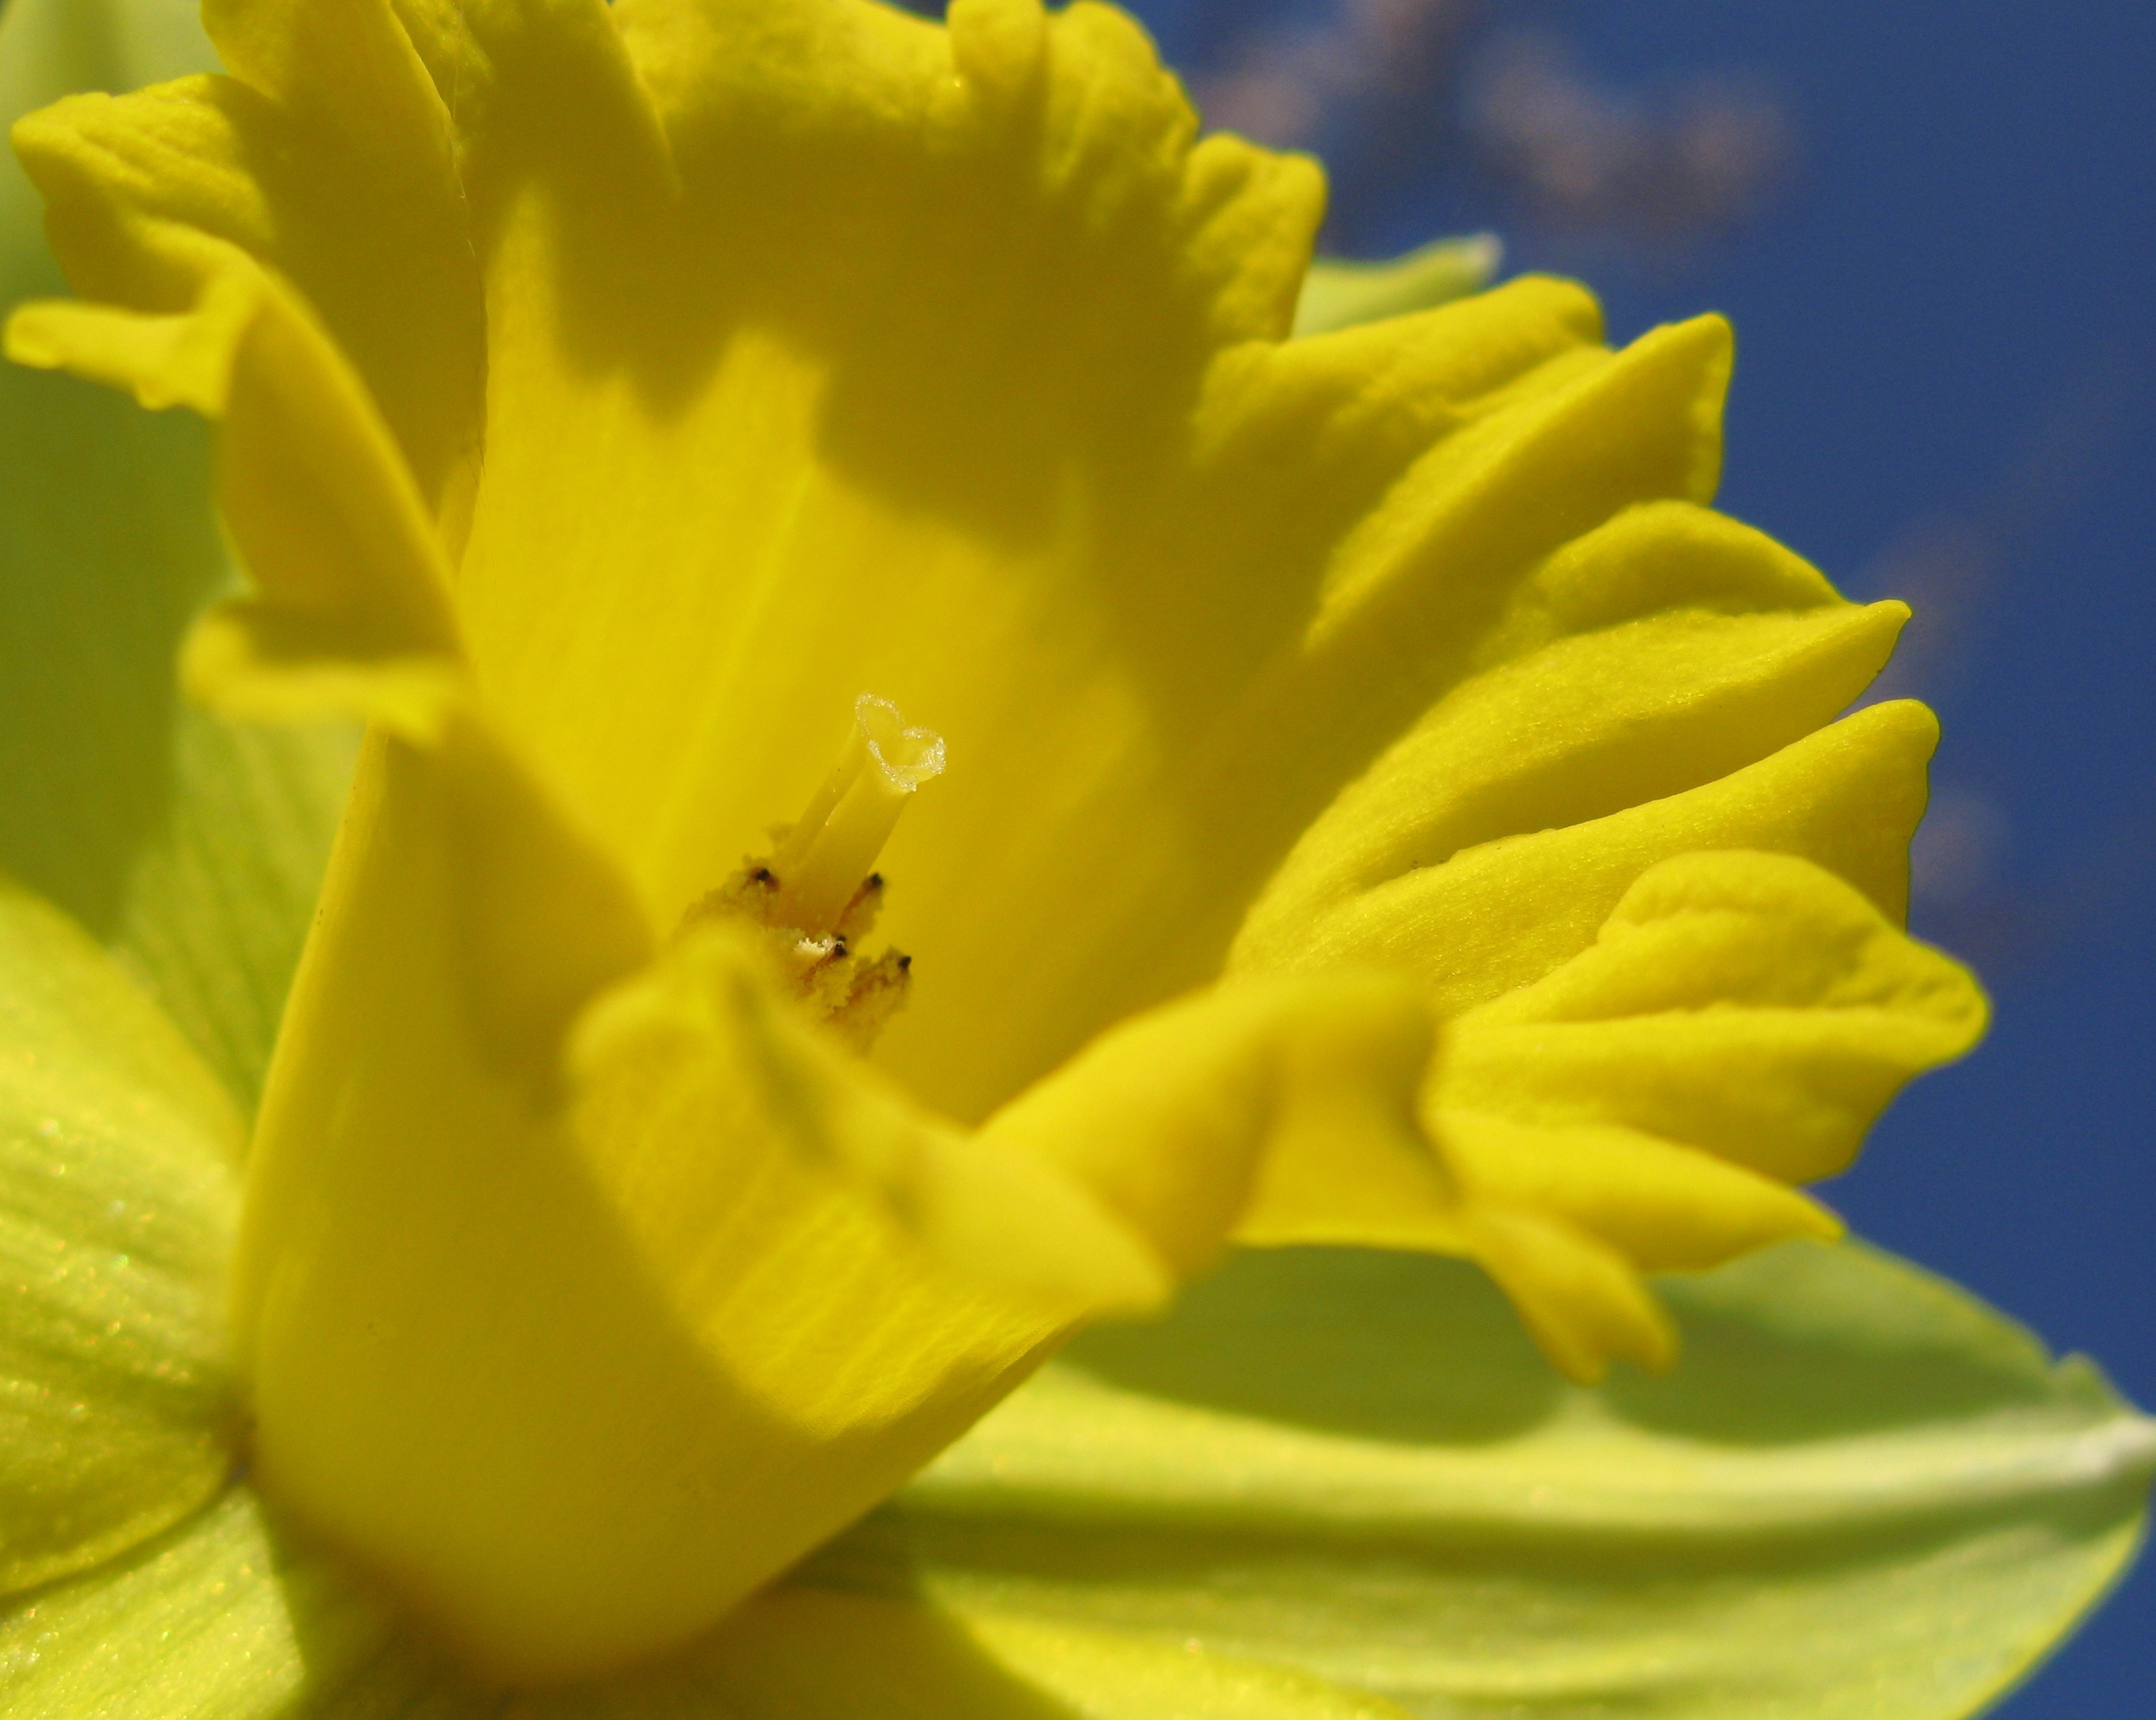
plant, photography, flower, petal, high, yellow, daffodil, flora, close up, narcissus, hires, hi, res, g7, macro photography, flowering plant, plant stem, land plant